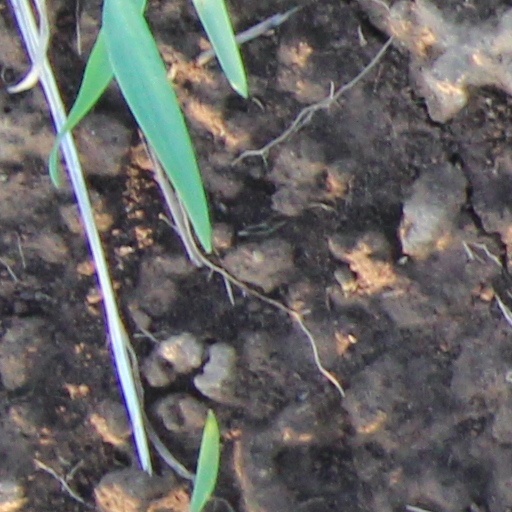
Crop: wheat